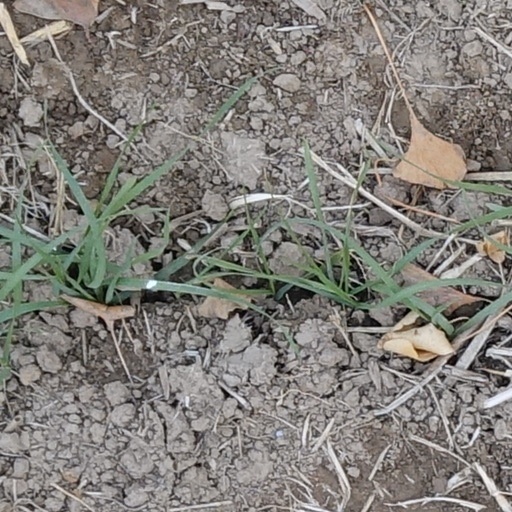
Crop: wheat